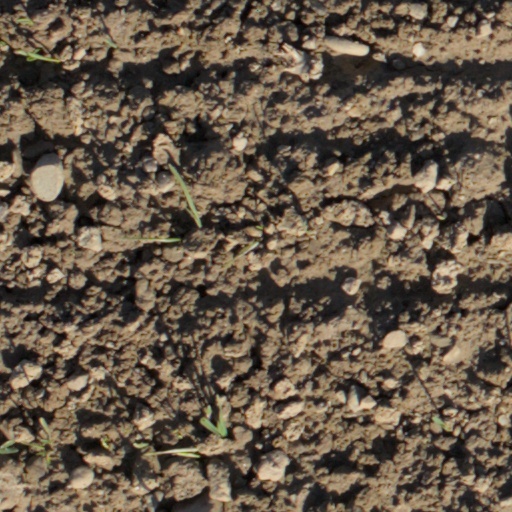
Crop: wheat